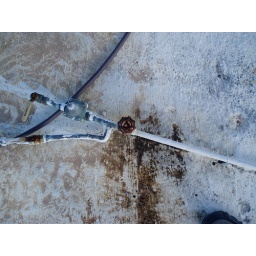
corroded valves on roof above la Villa lead from solar water heater, must be replaced